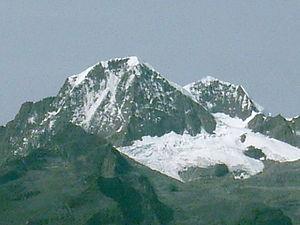
Le pic Cristóbal Colón est un sommet de Colombie s'élevant à environ 5 775 mètres d'altitude et constituant le point culminant du pays et de la sierra Nevada de Santa Marta, probablement devant son voisin, le pic Simón Bolívar. C'est le cinquième plus haut sommet au monde par sa hauteur de culminance. Il est nommé en hommage à Christophe Colomb. Sa première ascension a été réussie en 1939. C'est un sommet sans difficulté majeure mais difficile d'accès, sur le territoire traditionnel des Arhuacos. Il est situé dans le parc national de la Sierra Nevada de Santa Marta.
Le pic Simón Bolívar est le second sommet le plus élevé de Colombie. Ce pic qui fait partie du massif de la Sierra Nevada de Santa Marta mesure 5 774 m et est situé à une cinquantaine de kilomètres de la côte donnant sur la mer des Caraïbes.